Omnionn

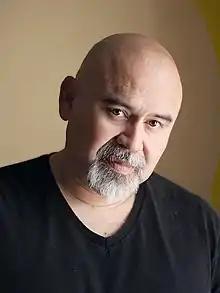
Omnionn in 2021

Omnionn is a music producer of Salvadoran music. He is particularly active in the Salvadoran hip hop scene, where he is the official producer of Pescozada. He is also widely known as an artist of Electronic music. Ominonn resided in San Francisco, California for most of his life, but has dedicated himself to help establish an urban music scene in El Salvador, and in 2006 moved back to his home country.